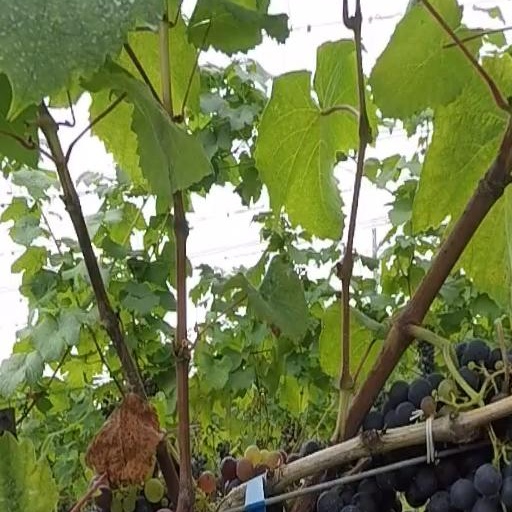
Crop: grape